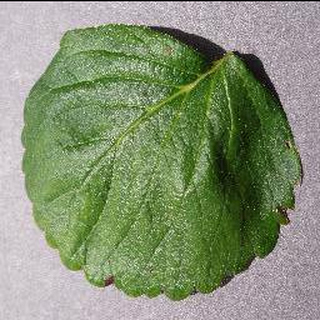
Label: healthy_strawberry